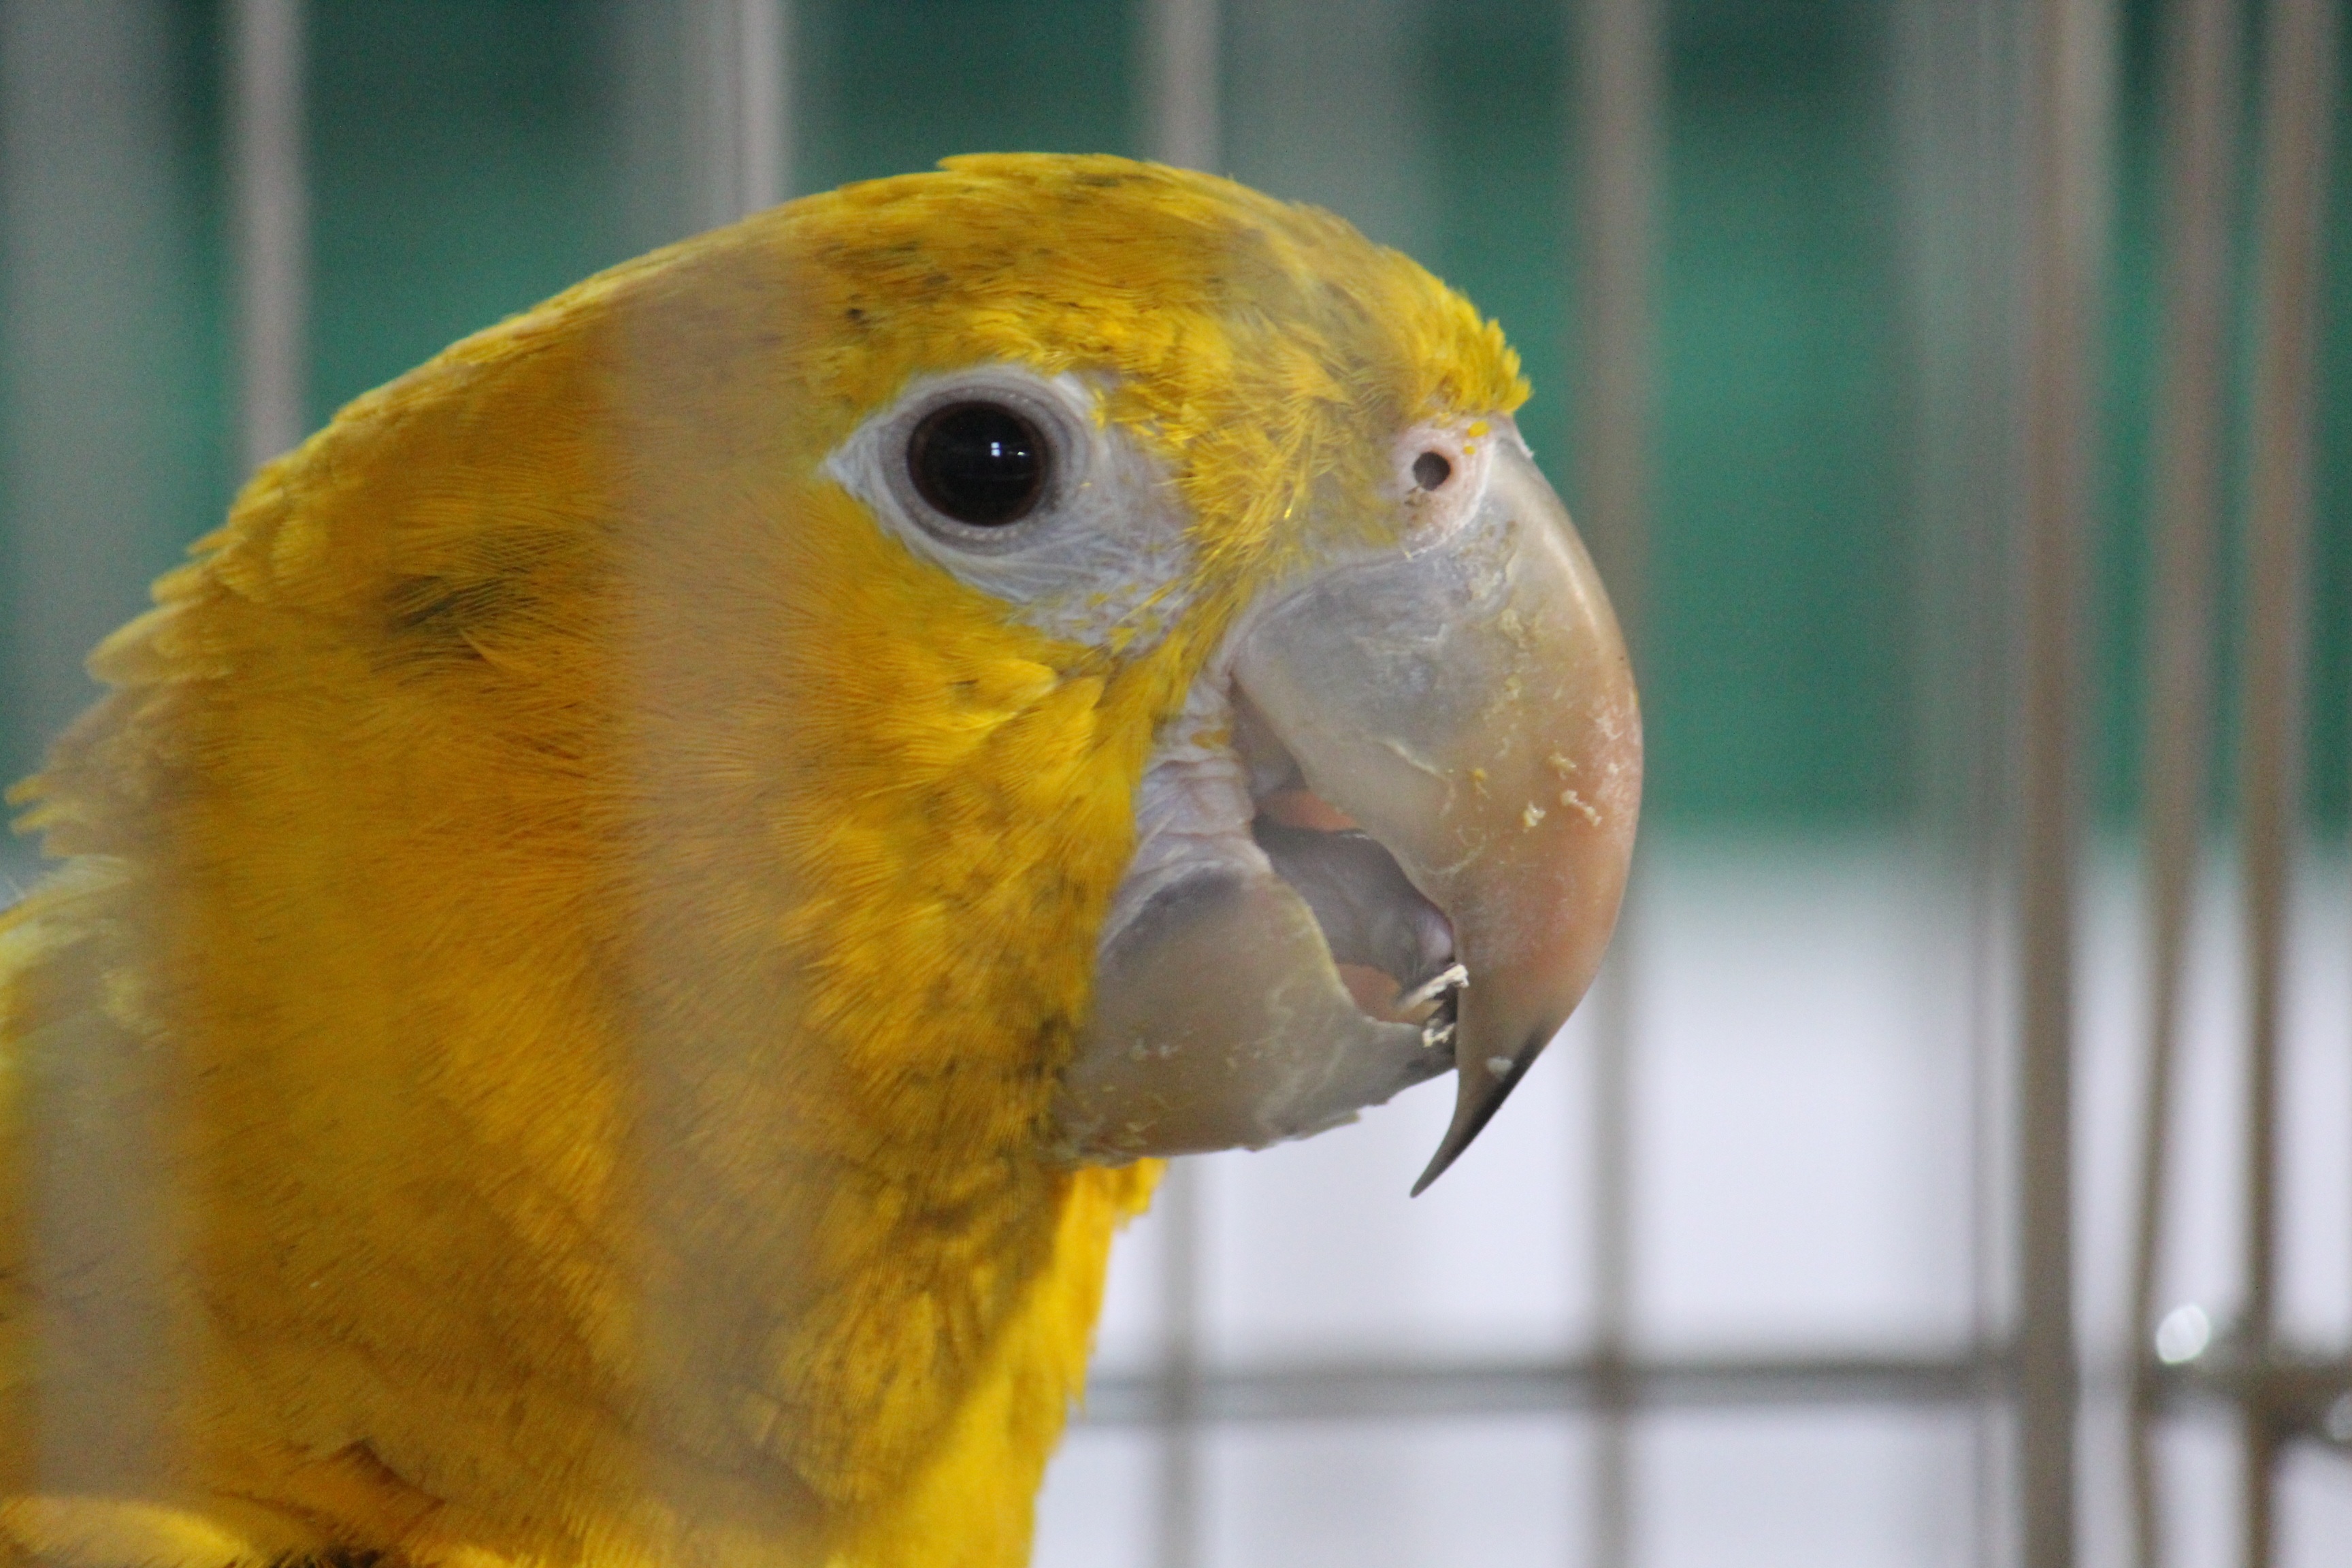
bird, wildlife, beak, yellow, fauna, cage, lovebird, vertebrate, parrot, finch, parakeet, cockatiel, old world flycatcher, common pet parakeet